San Jose City College

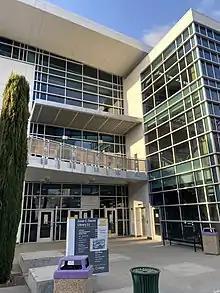
César E. Chávez Library.

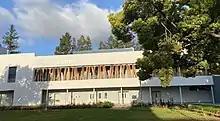
Carmen Castellano Fine Arts Center.

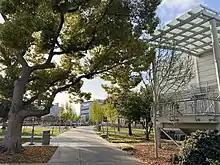
SJCC's campus.

SJCC's campus is located in West San Jose, in the neighborhood of Fruitdale. It is bound by Bascom Ave to the west, Leigh Ave to the east, and Moorpark Ave to the north.